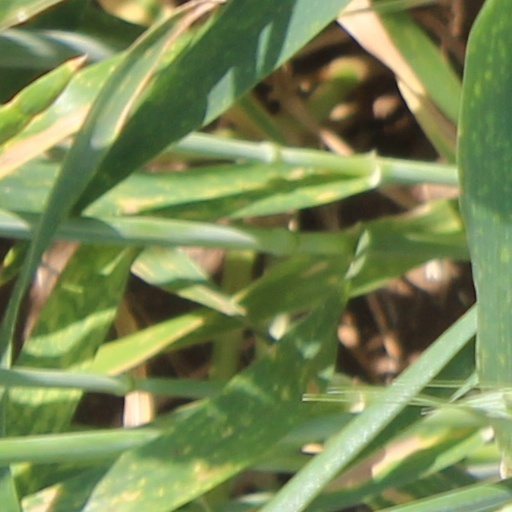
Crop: wheat